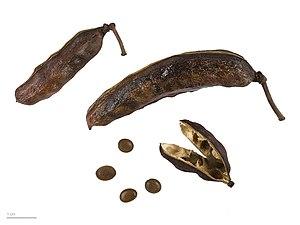
Le Cassier, appelé parfois Cassie ancienne, Cassie du Levant, Mimosa de Farnèse, est une espèce d'arbuste. Il appartient à la famille des Mimosaceae selon la classification classique, ou à celle des Fabaceae, sous-famille des Mimosoideae, selon la classification phylogénétique.